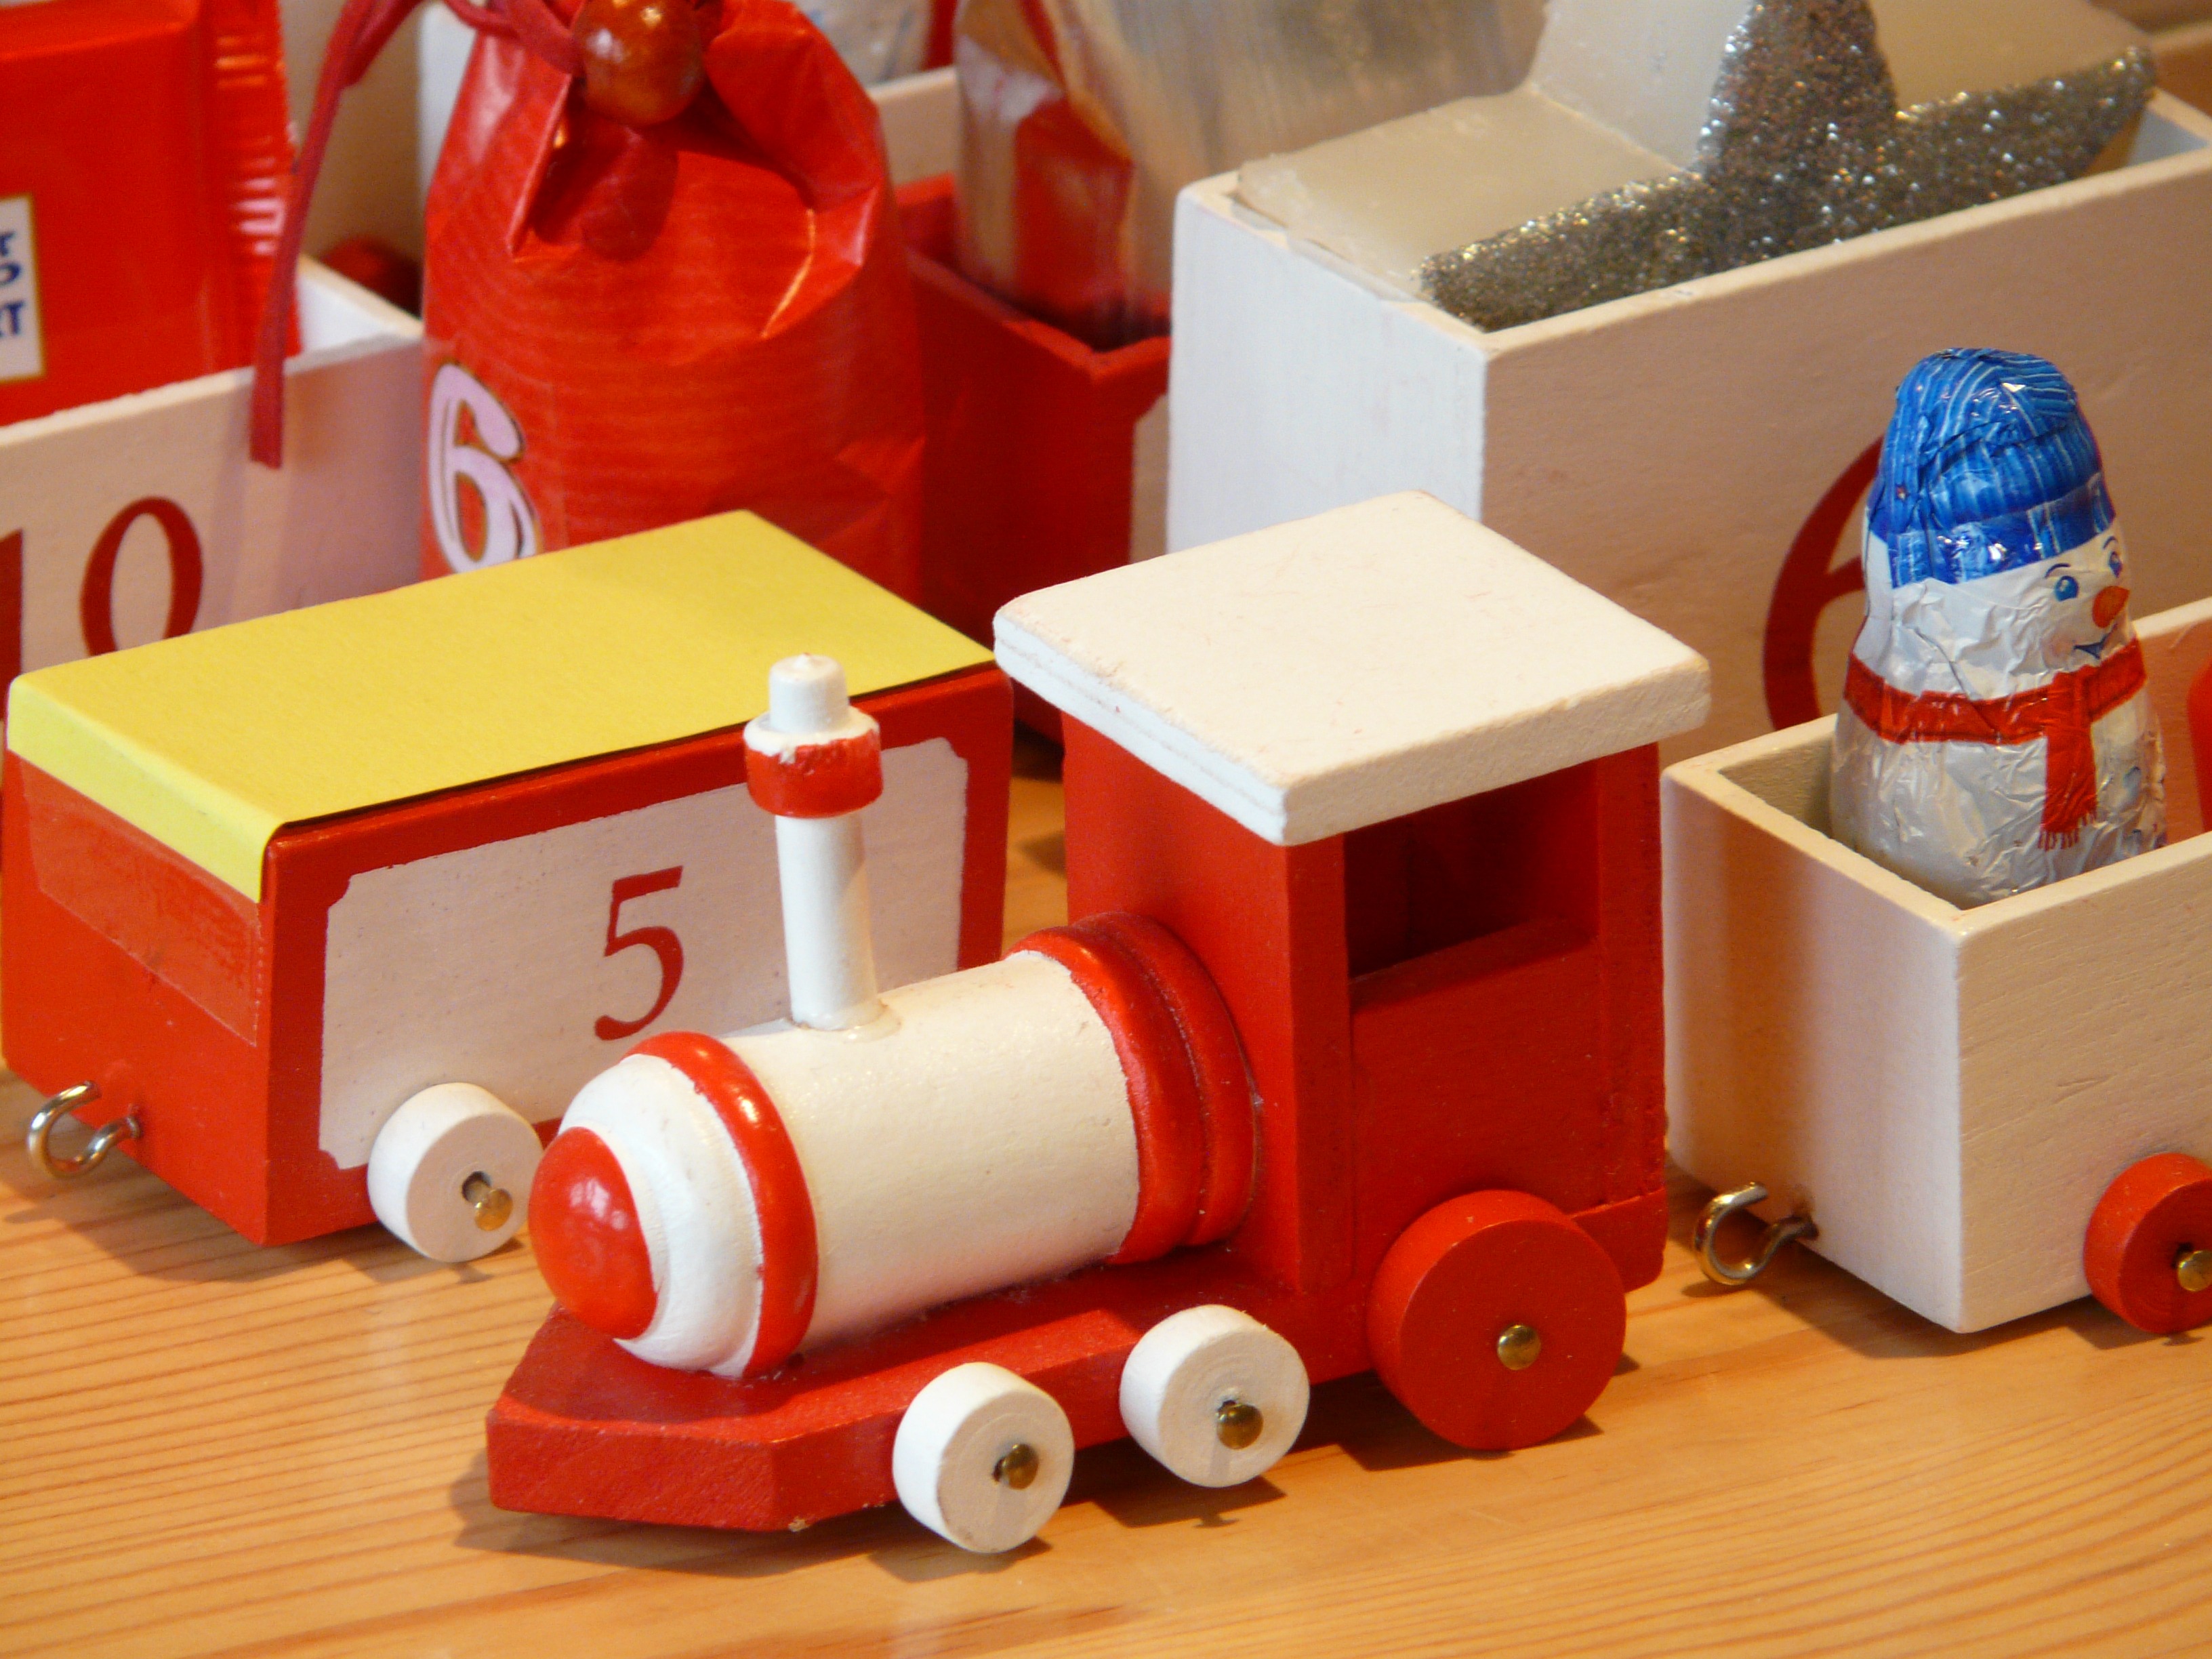
play, train, red, toy, advent, gifts, toys, lego, packed, nicholas, surprise, wooden train, wagons, advent calendar